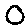
Label: 0